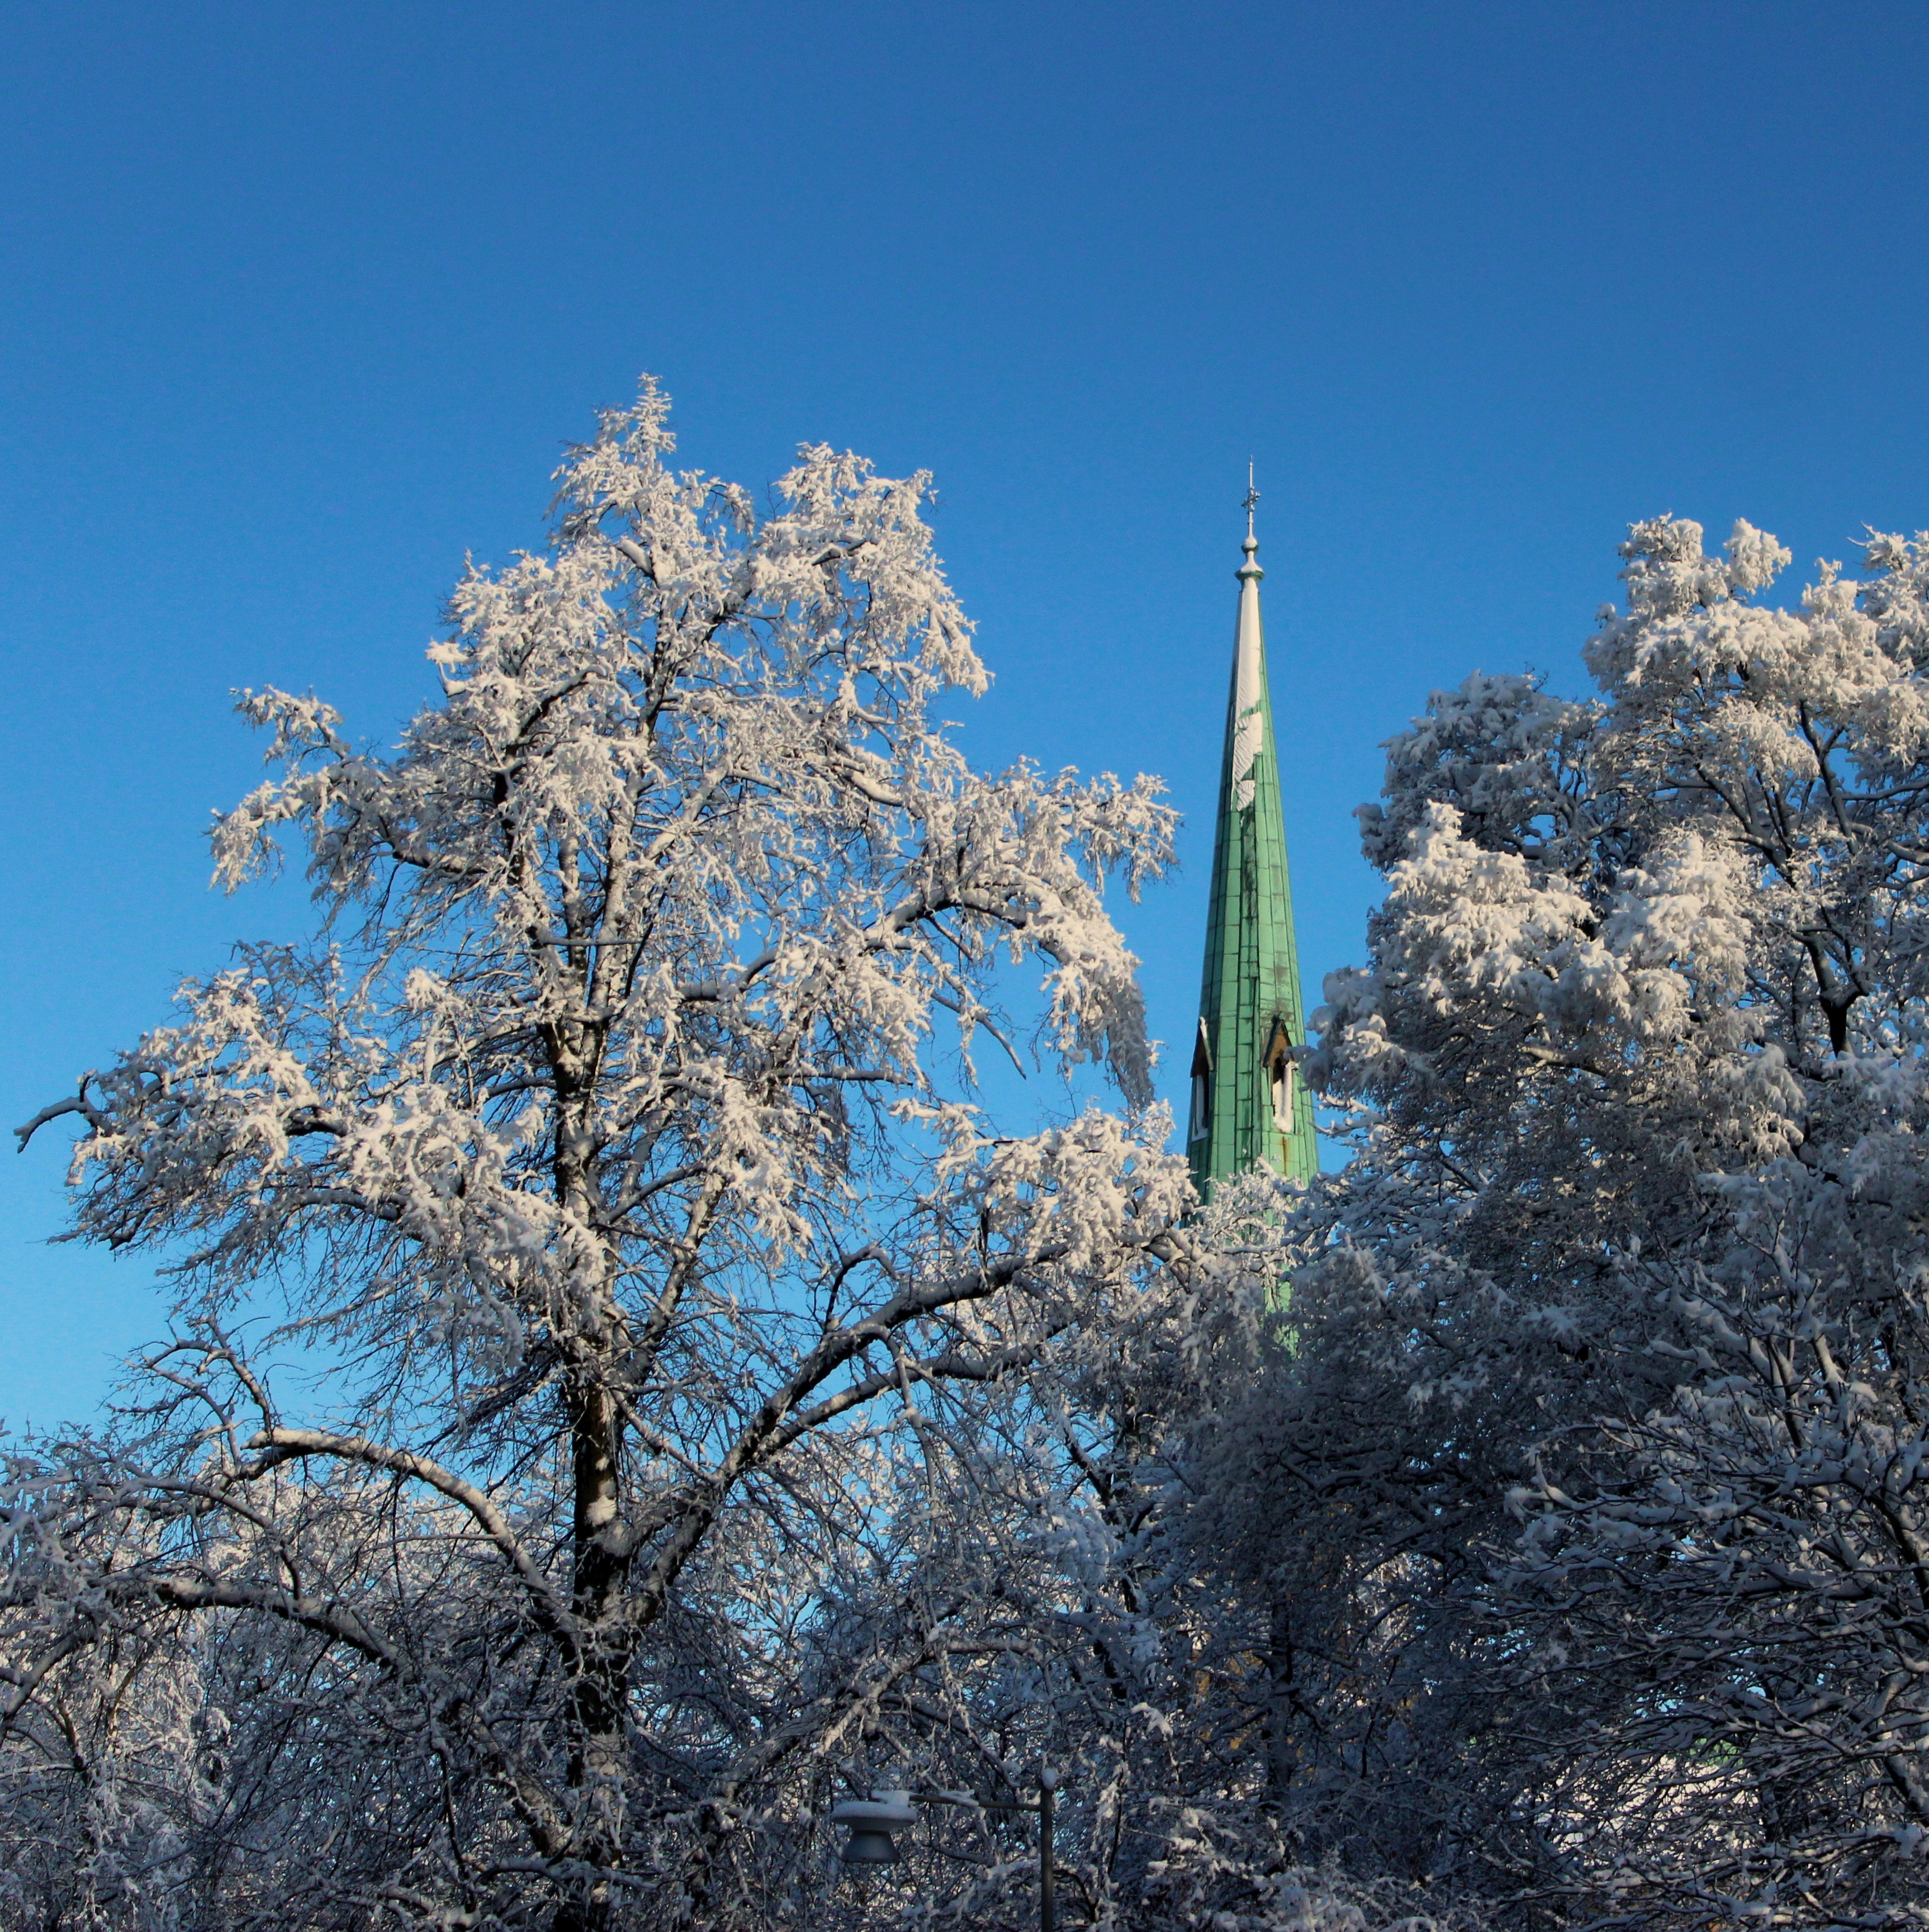
tree, nature, branch, blossom, mountain, snow, cold, winter, architecture, plant, sky, flower, frost, old, cityscape, spring, peaceful, park, holiday, religion, frozen, church, flora, season, cherry blossom, outdoors, history, january, flowering plant, woody plant, land plant